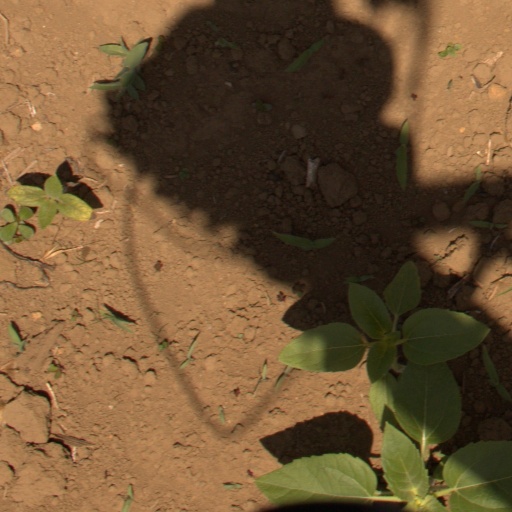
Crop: Jerusalem artichoke